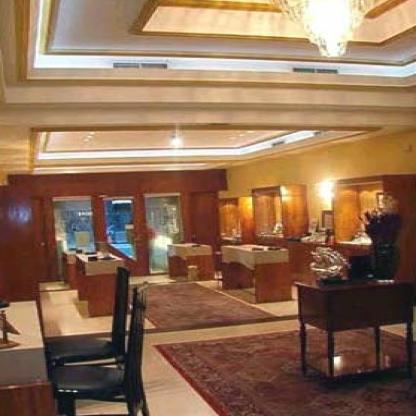
Scene: Indoor